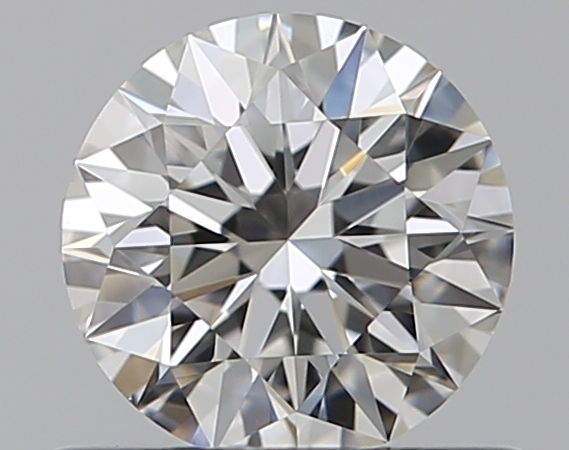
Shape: round
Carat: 0.52
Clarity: VS2
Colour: G
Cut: EX
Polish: EX
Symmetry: EX
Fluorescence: F
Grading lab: GIA
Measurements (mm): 5.19 x 5.21 x 3.23